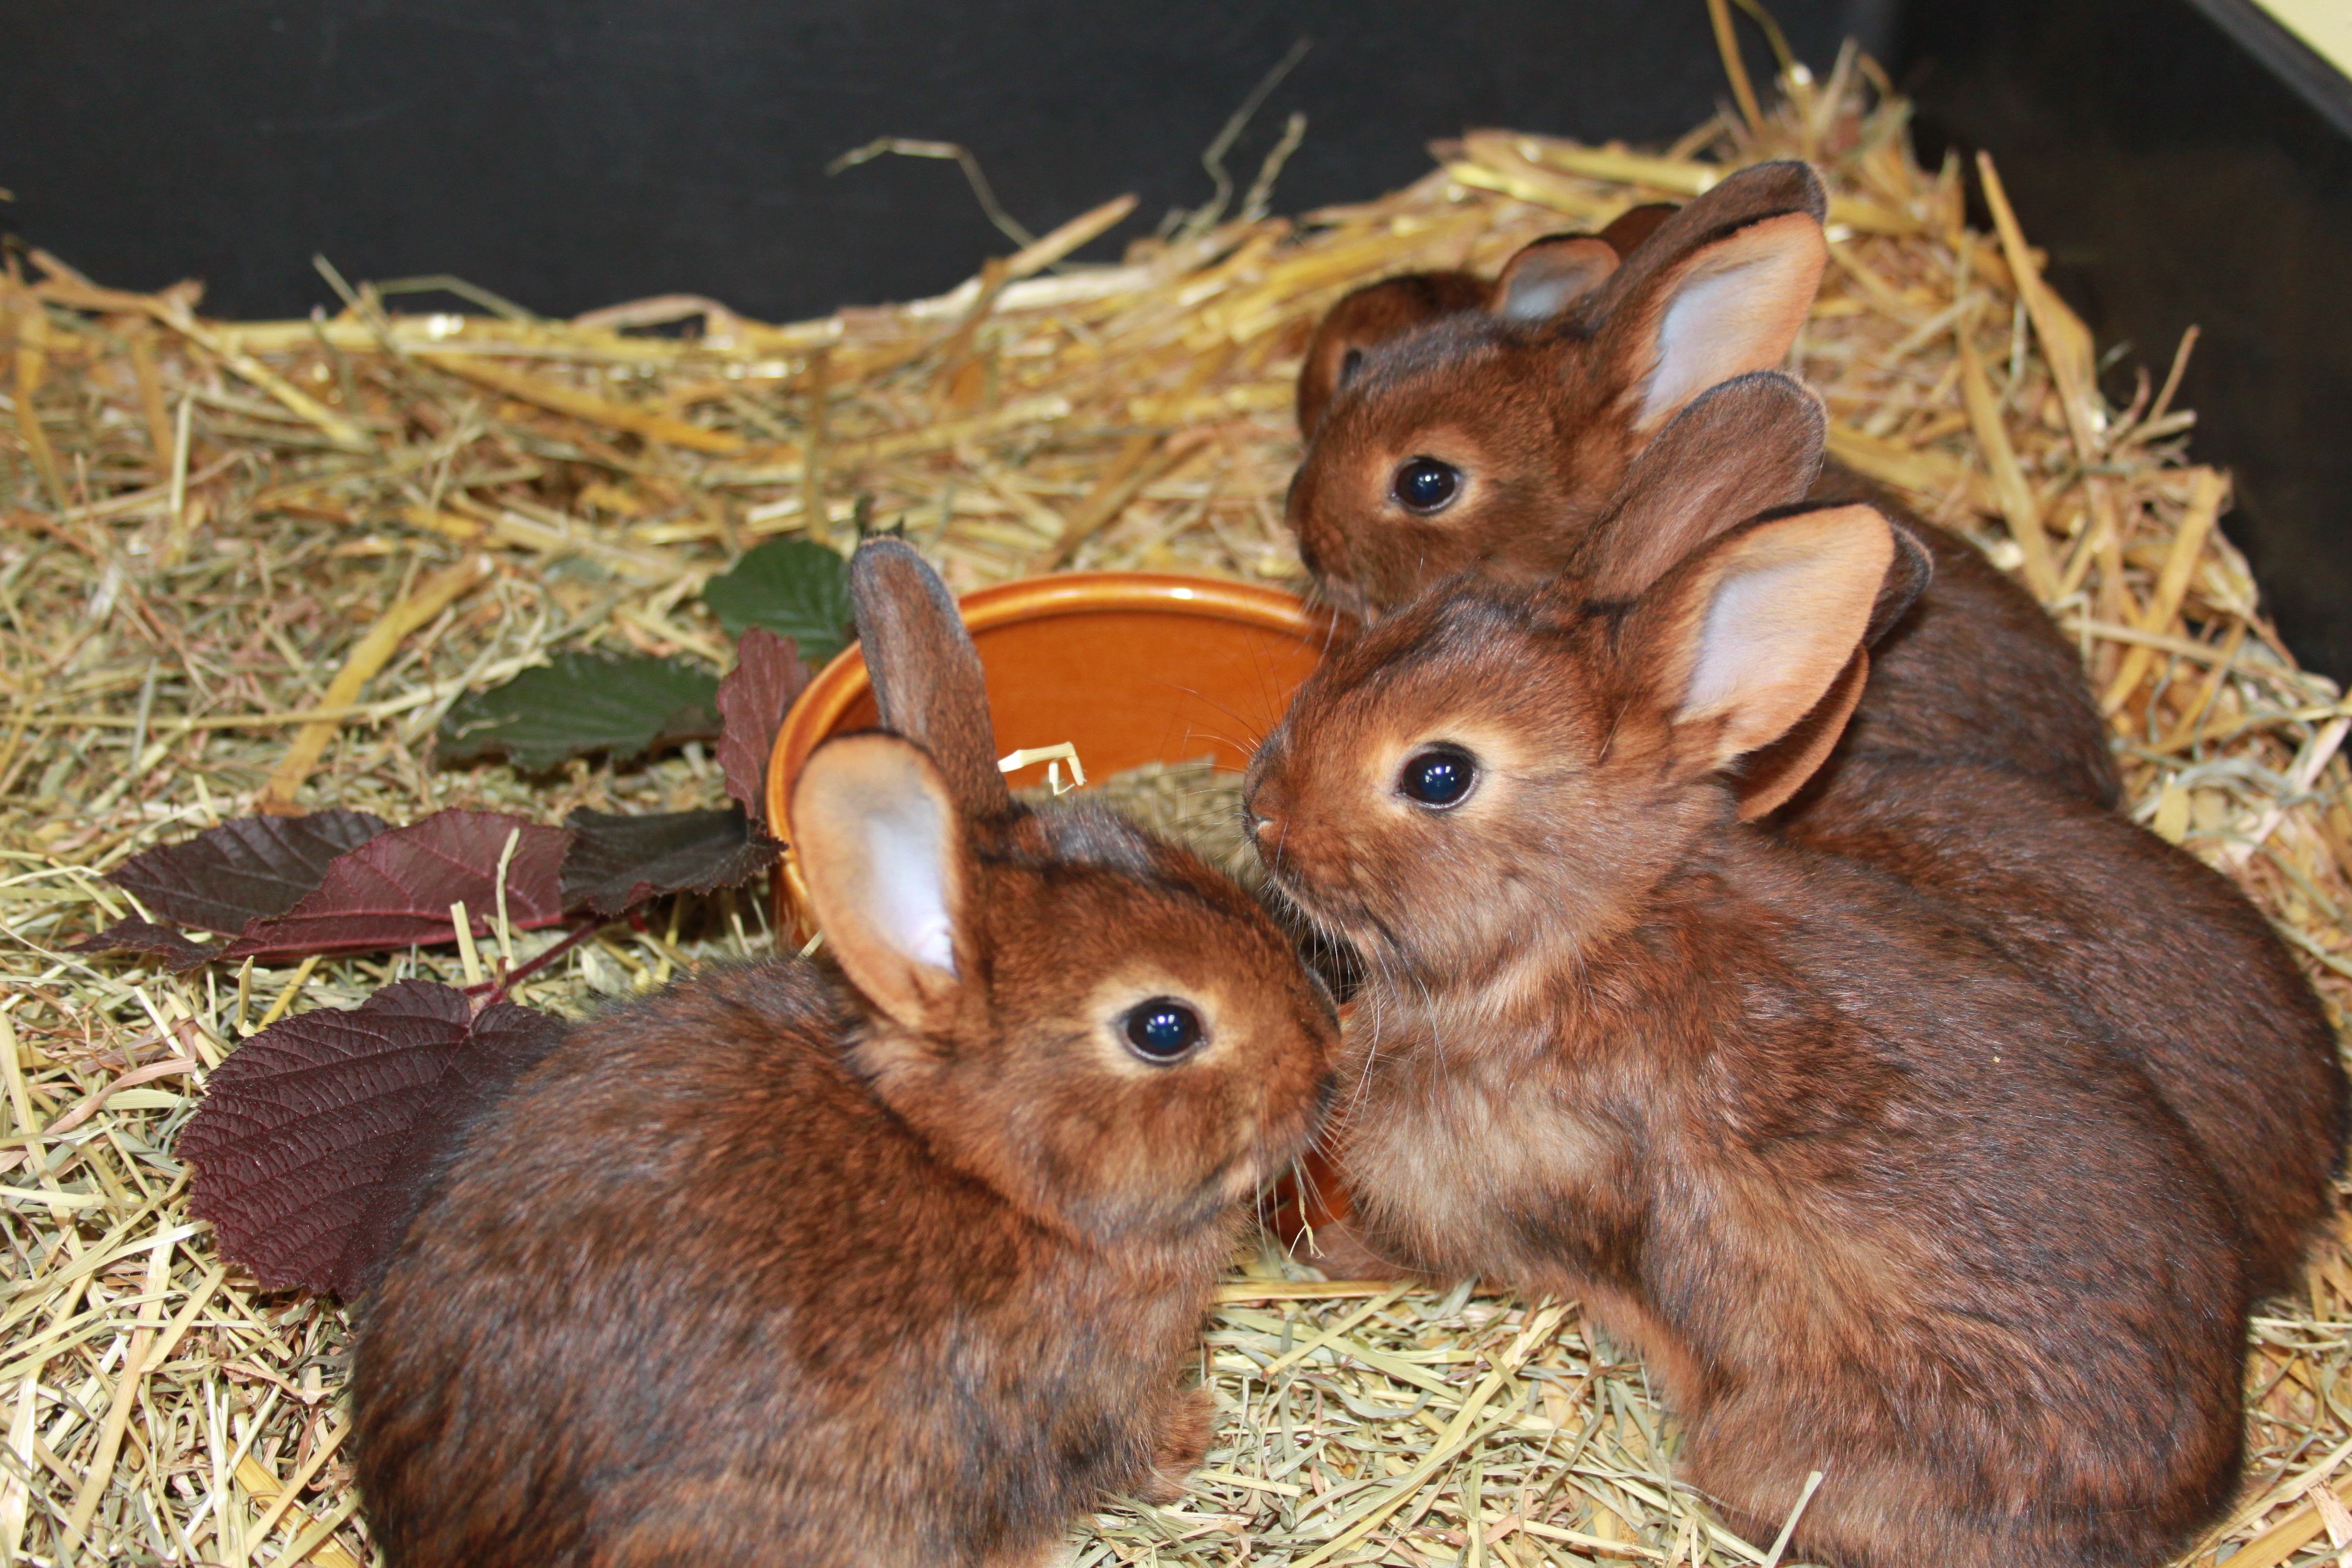
animal, brown, mammal, fauna, rabbit, family, vertebrate, animal family, domestic rabbit, rabbit family, rabits and hares, deilenaar, rabbit breeding